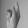
ASL letter: K